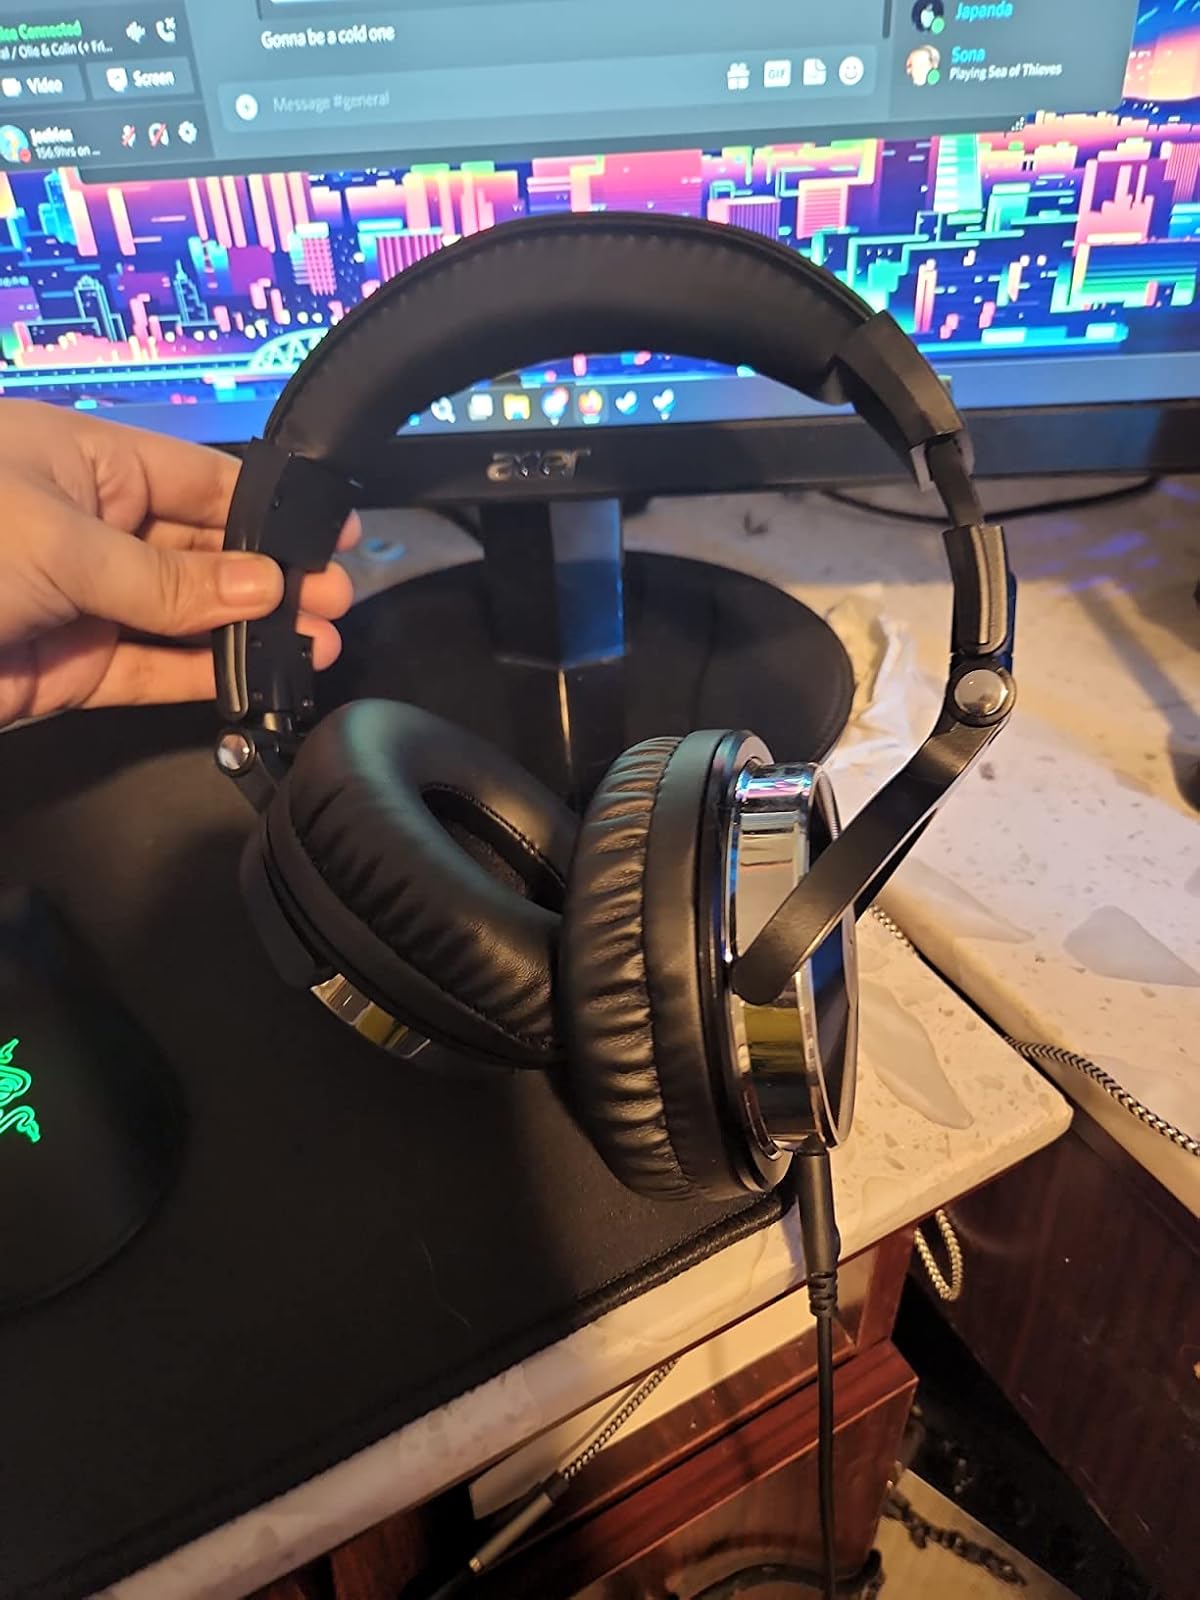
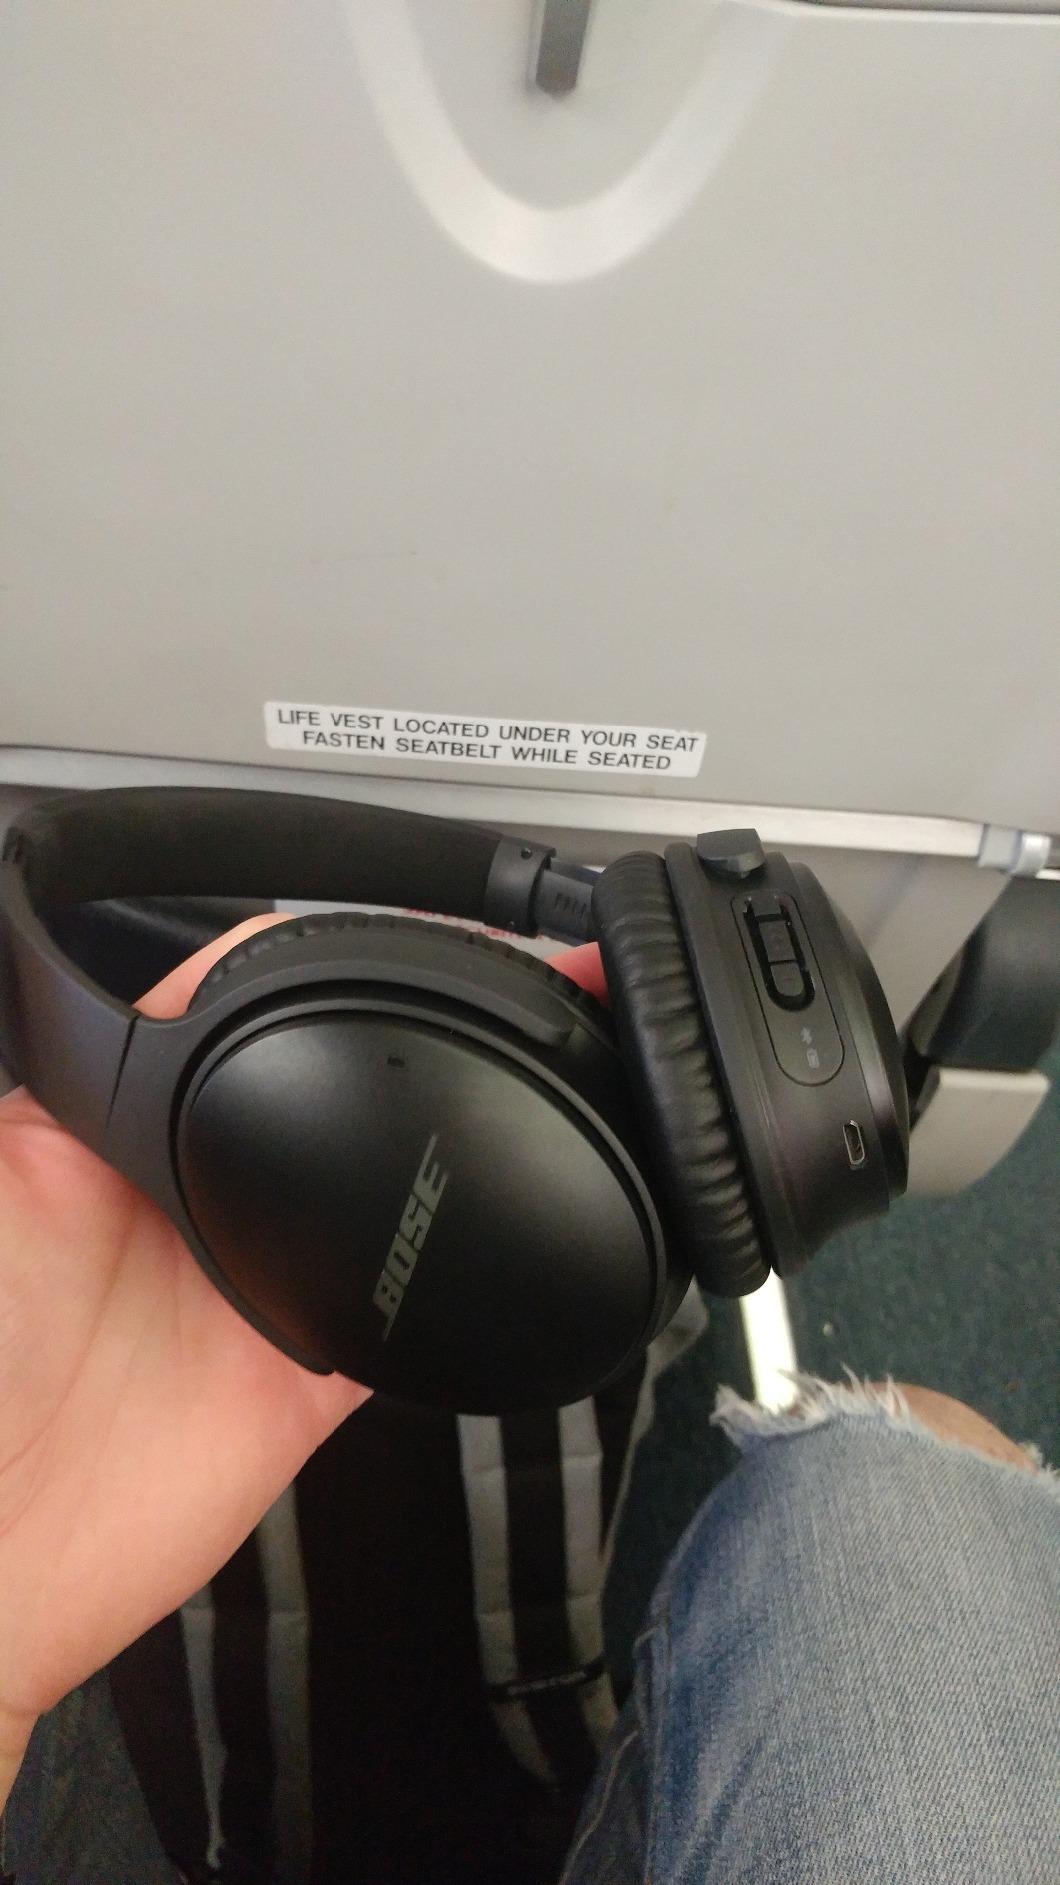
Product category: headphones
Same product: no